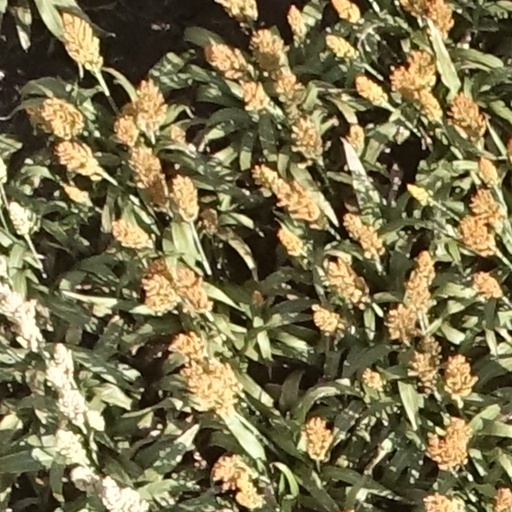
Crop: sorghum